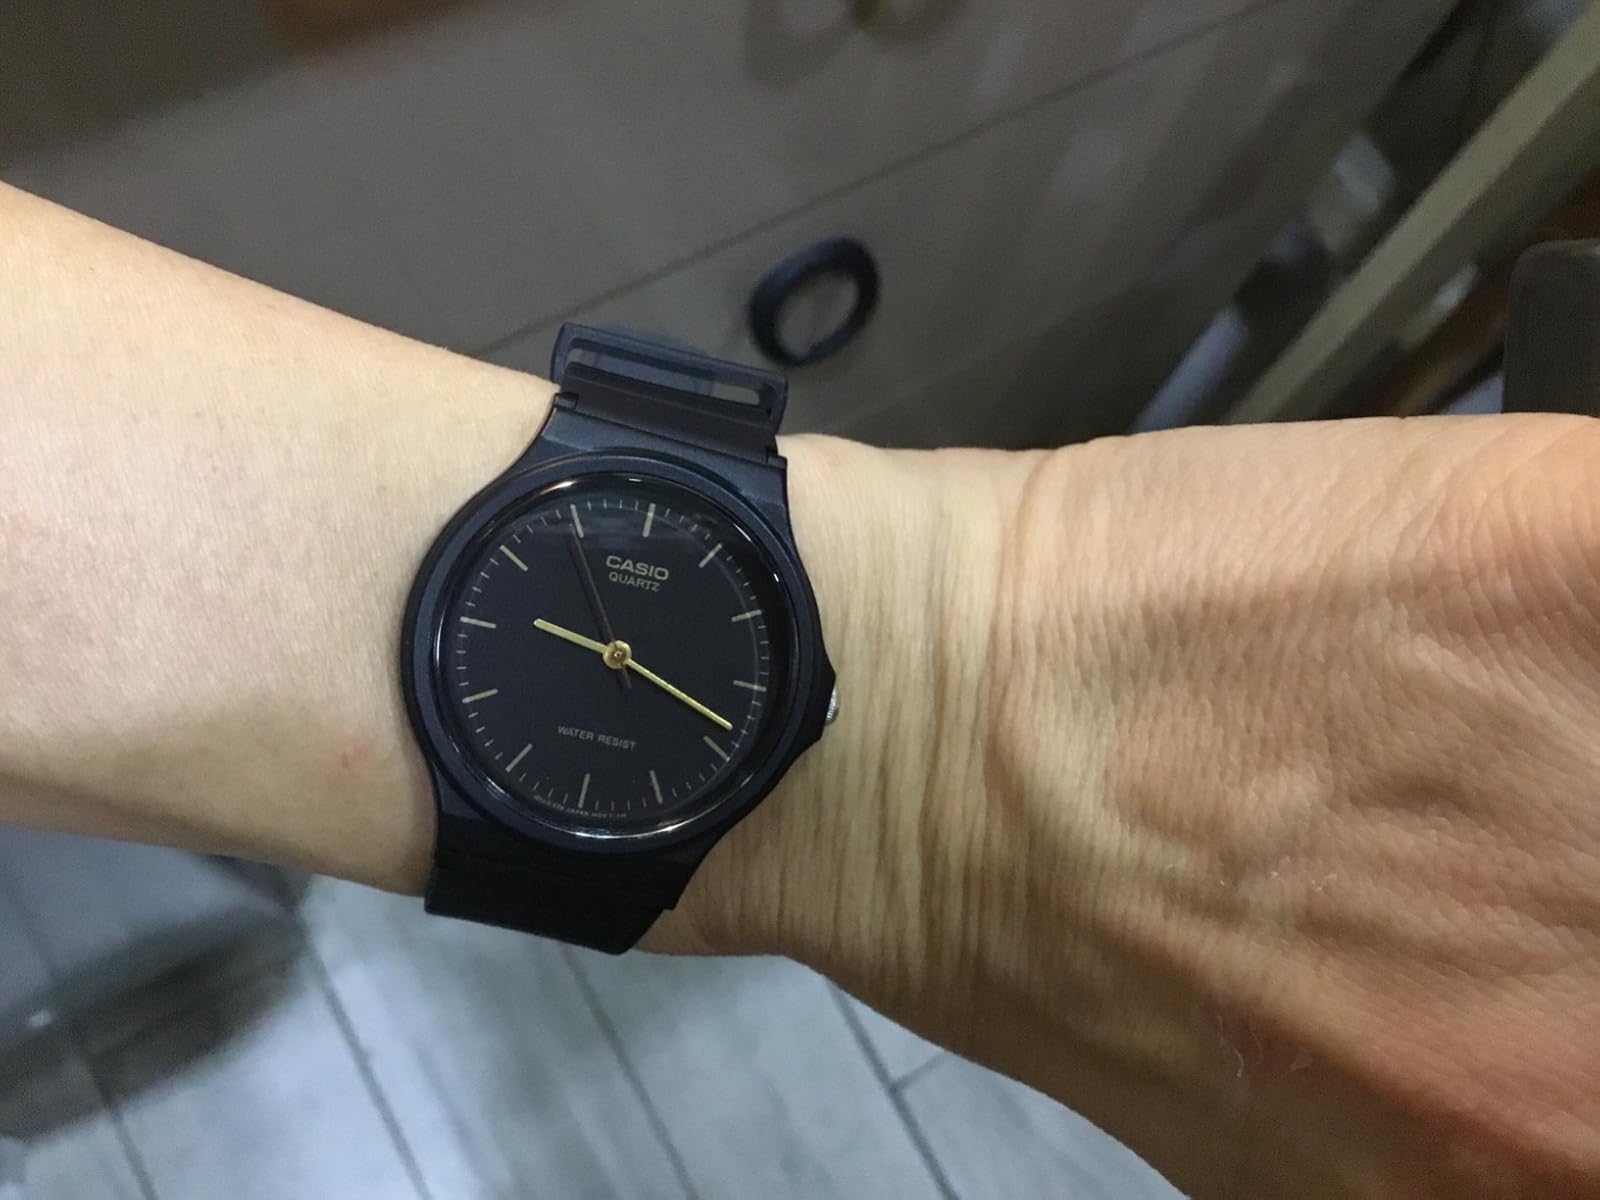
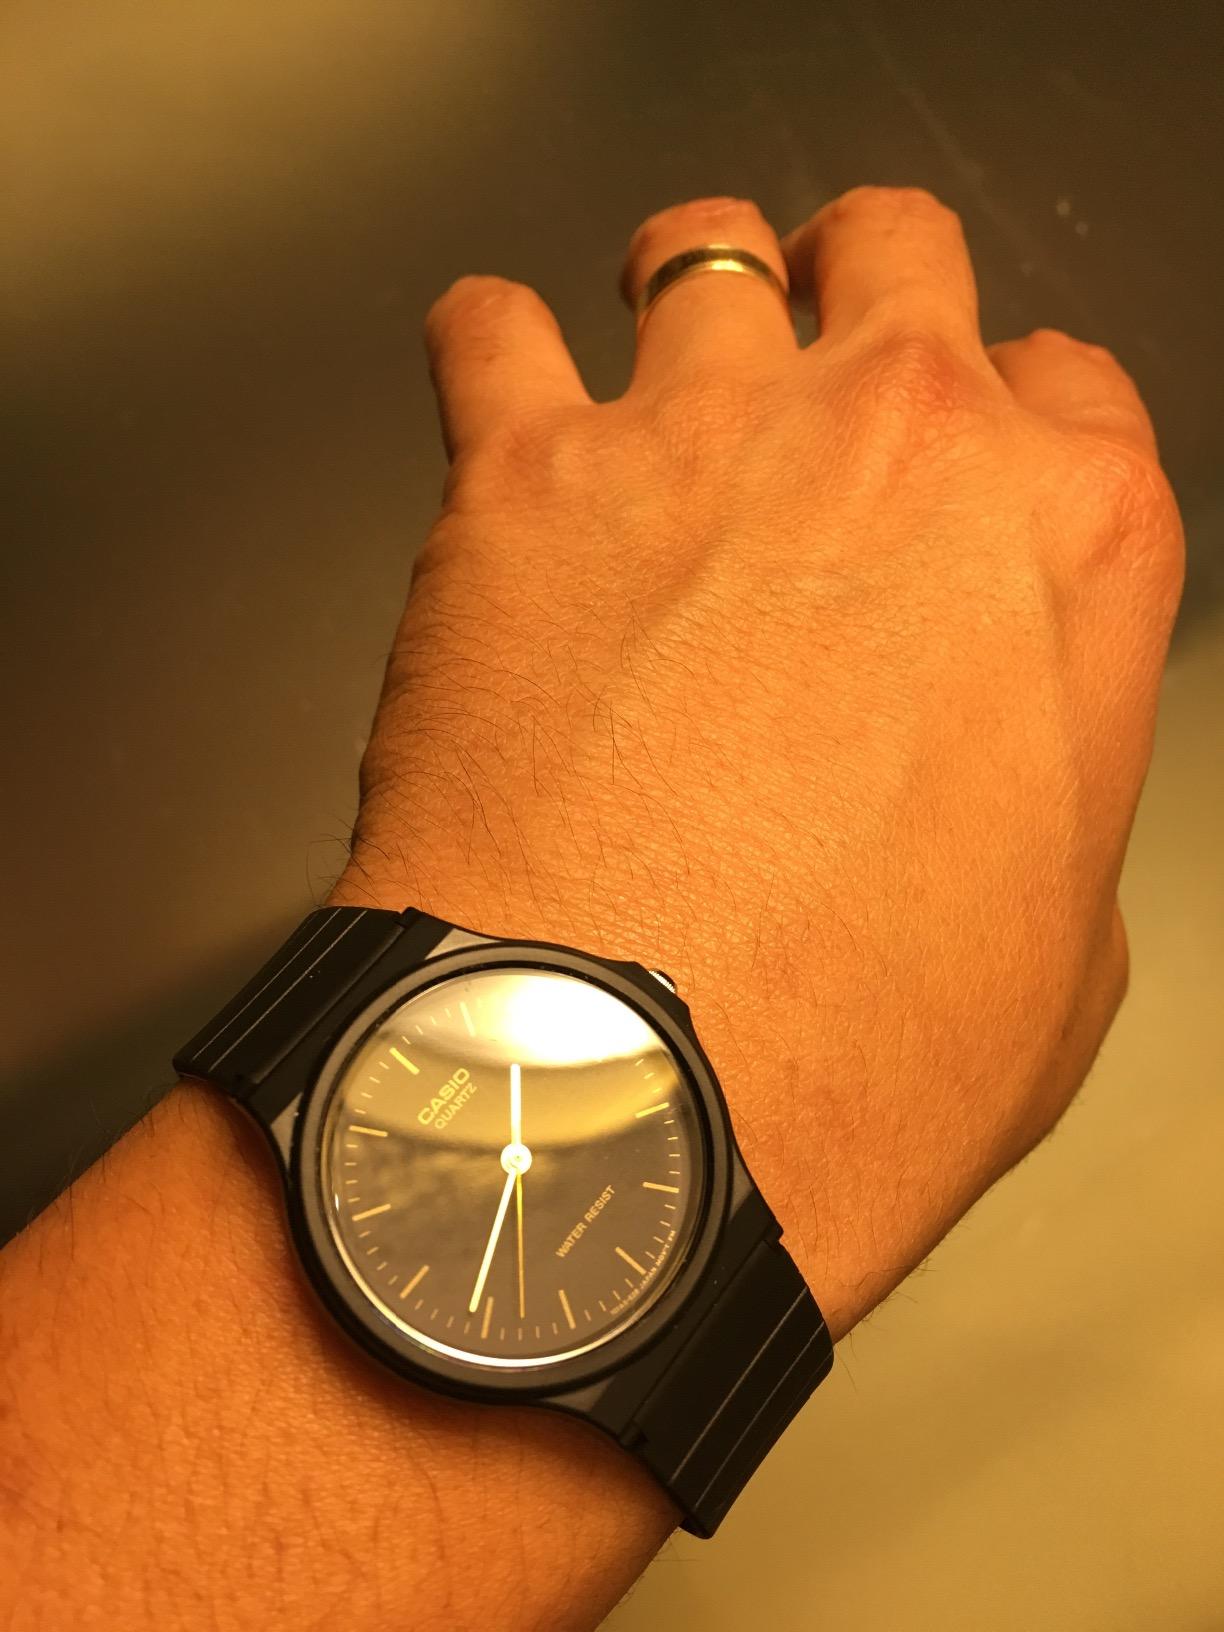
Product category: accessories_watch
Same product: yes